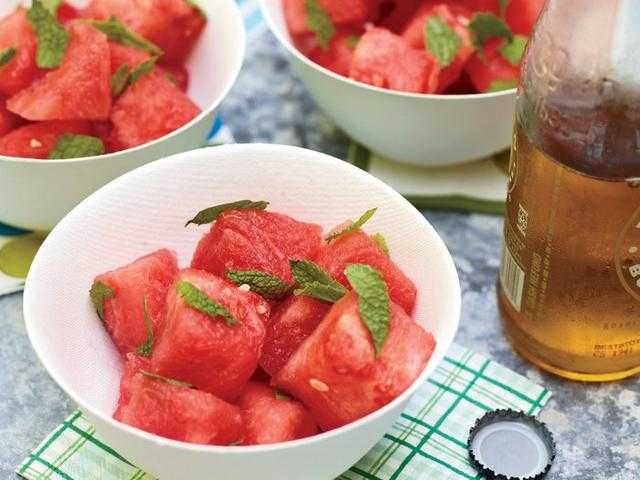
Label: Watermelon